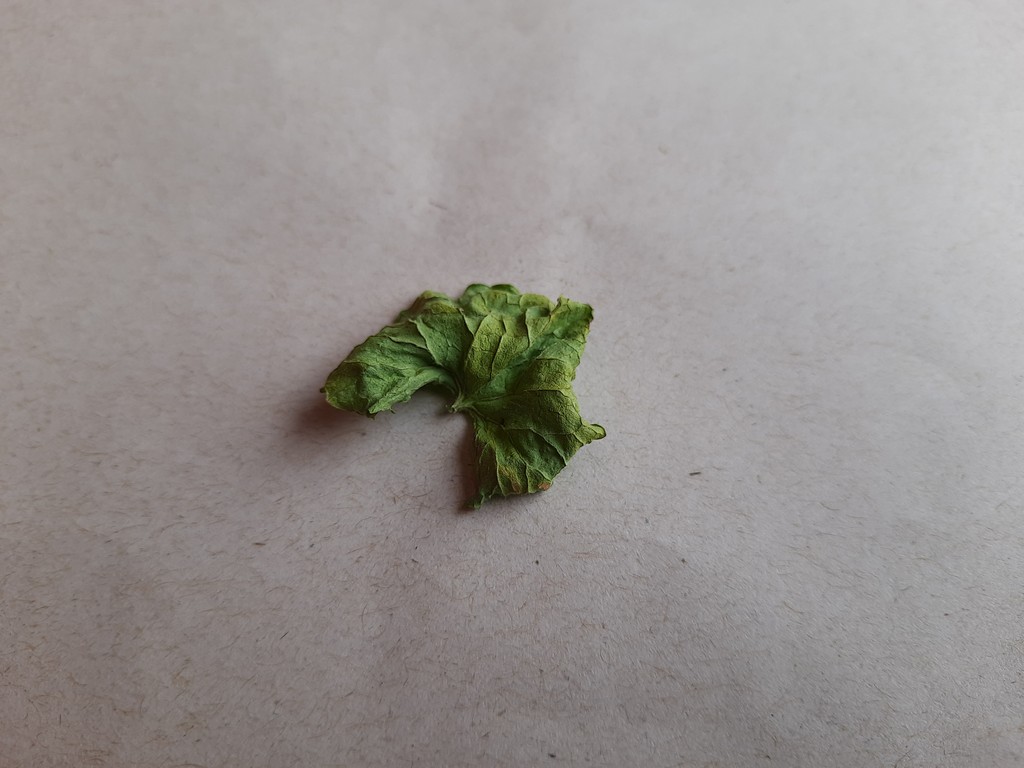
Label: Dried